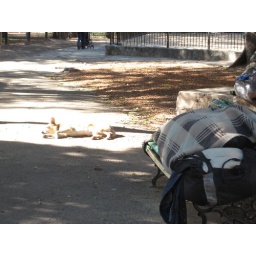
sleeping dog in Plaza Siria